John A. Ramsey

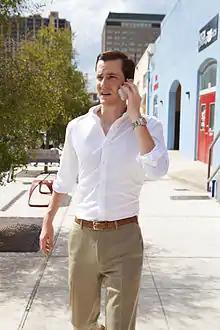

John Ramsey is an American businessman and libertarian political figure. He is the founder and chairman of the Liberty for All Super PAC.